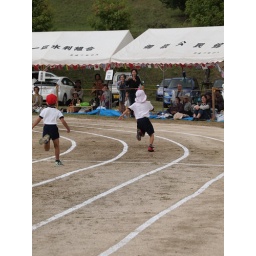
Ben, in the white hat